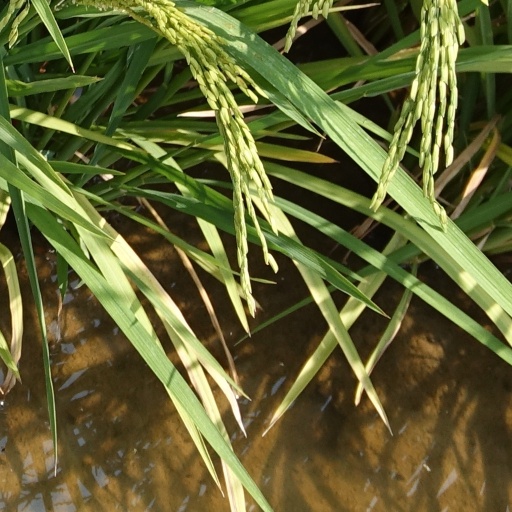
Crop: rice